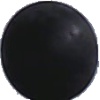
Label: blue_grape